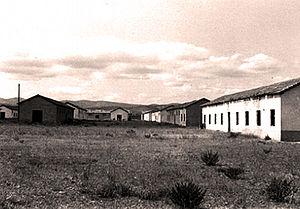
État originel du camp de concentration de Rivesaltes, Pyrénées-Orientales, en 1942
Saliers est un village d'environ 350 habitants situé au nord-ouest de la Camargue sur la commune d’Arles.
L'histoire de la Camargue, d'abord liée au cours de l'Antiquité à l'oppidum priscium Râ, le fut ensuite à la conquête de son territoire mouvant au fur et à mesure de l'avancée des alluvions du Rhône. La Camargue, delta du fleuve, devint terre de sel et d'élevage, terre de pèlerinage, et aujourd'hui terre de tourisme.